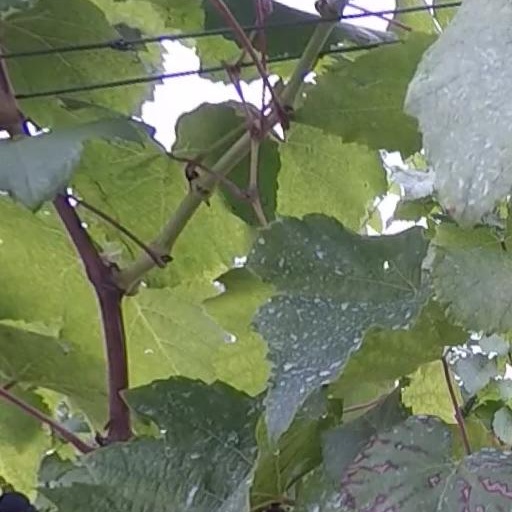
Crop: grape